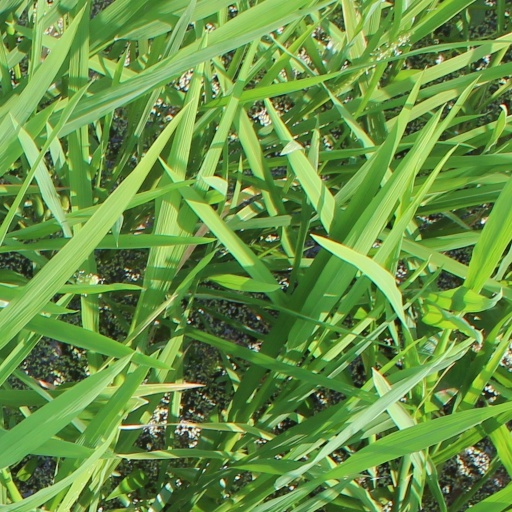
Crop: rice